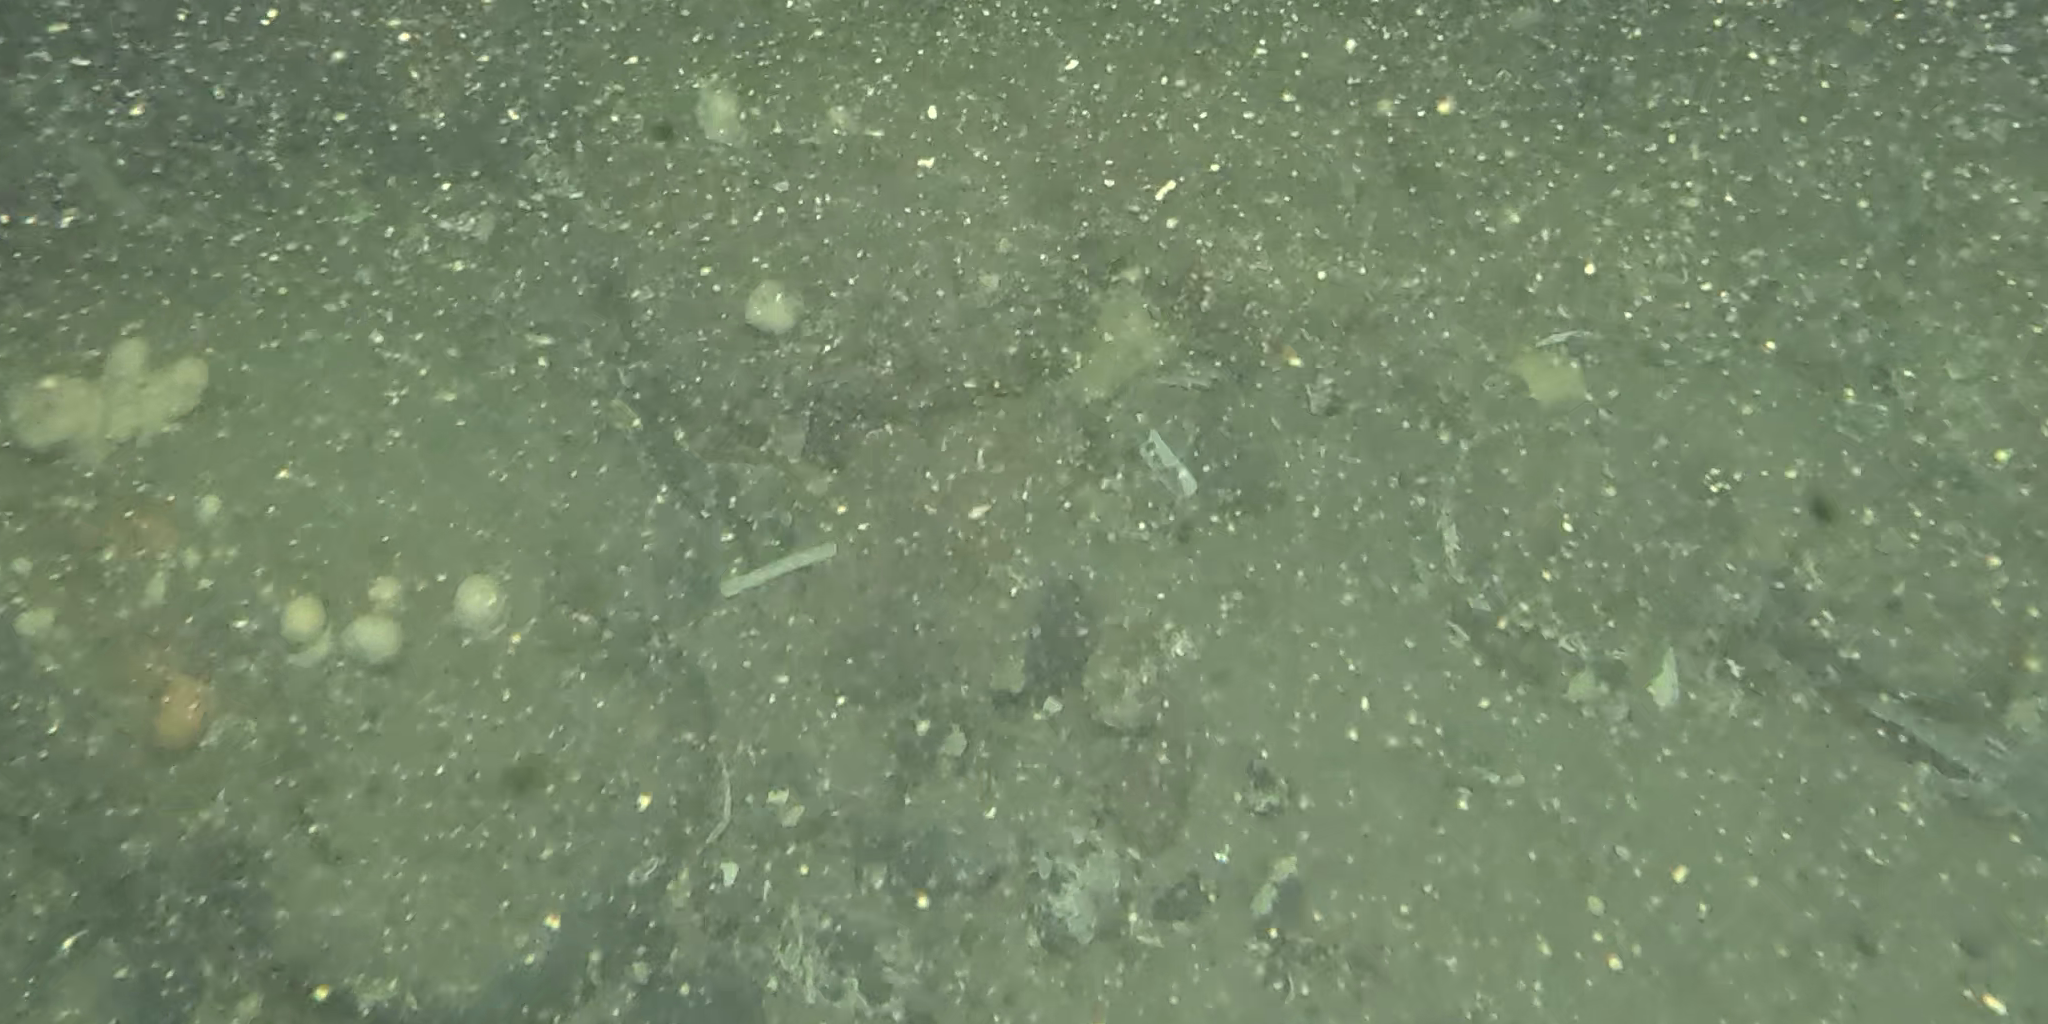
Seabed habitat: stone